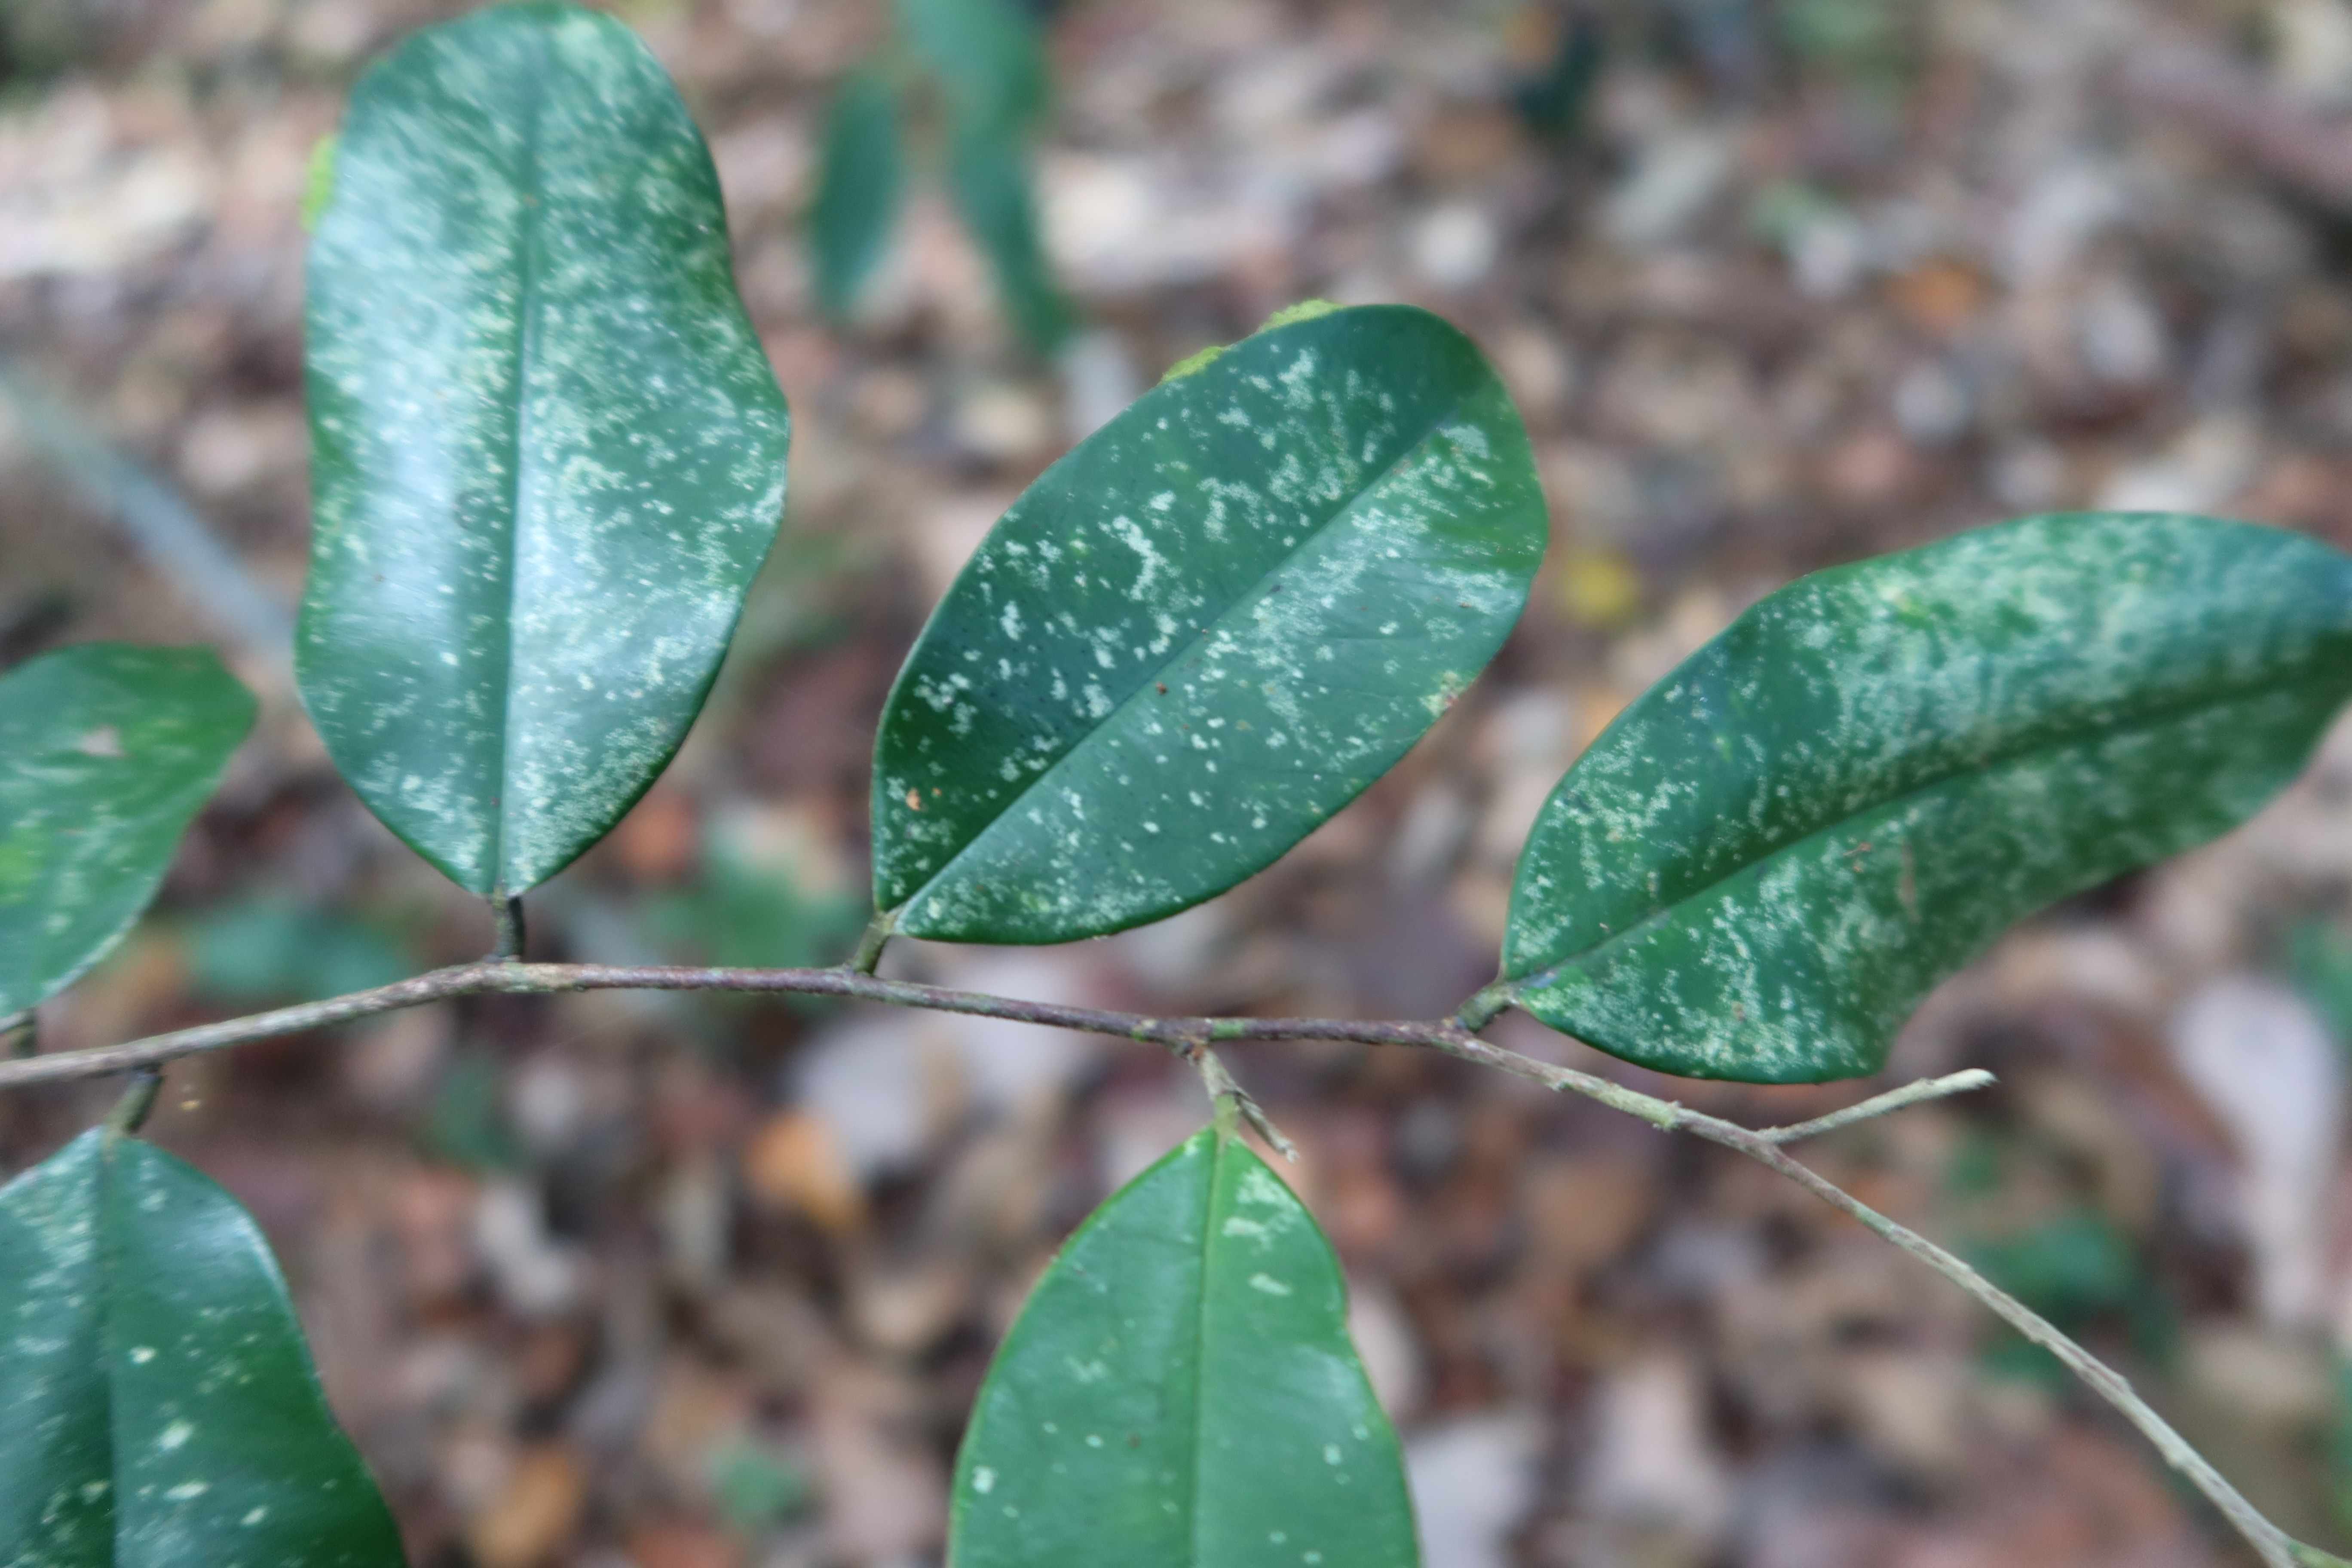
Label: Powdery mildew